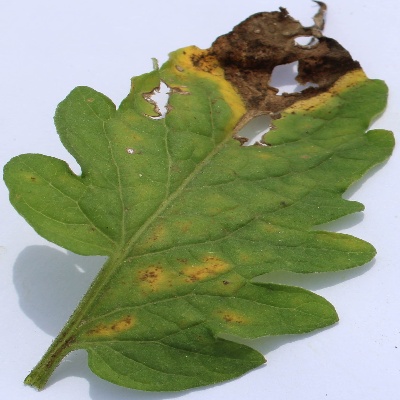
Crop: Tomato
Condition: leaf blight